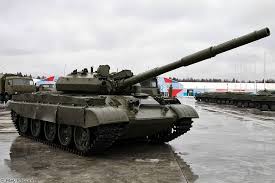
Label: T-62